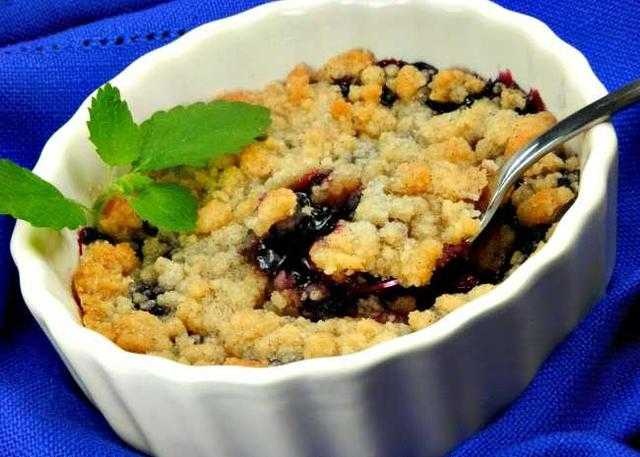
Label: Blueberry